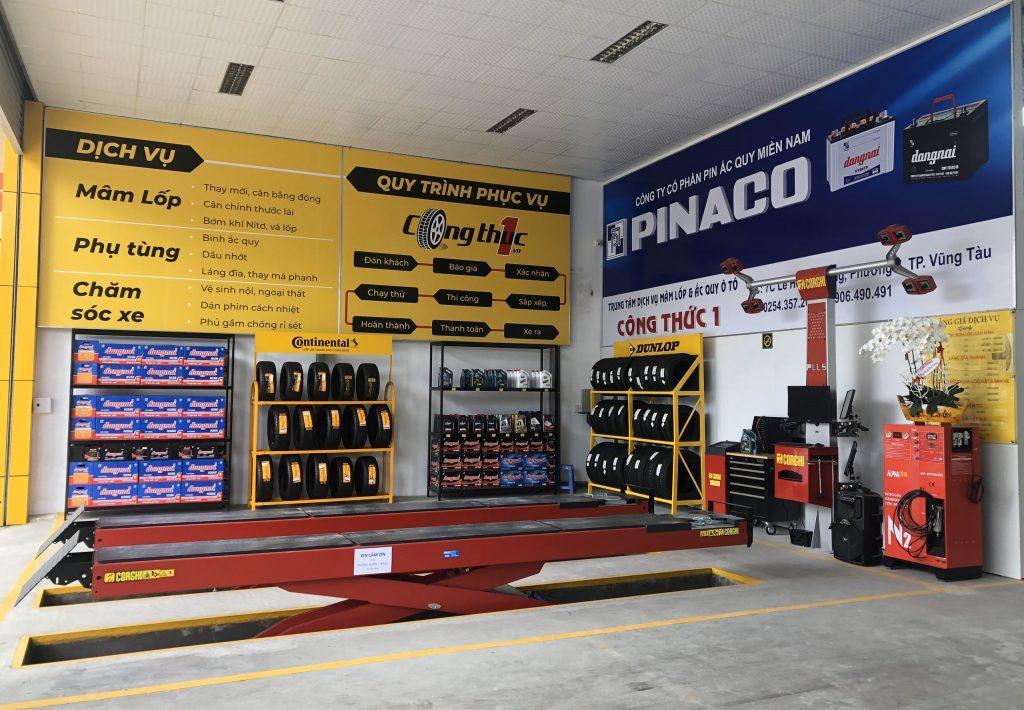
ở bên trong khu xưởng có sự xuất hiện của một vài kệ hàng